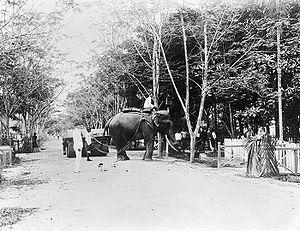
Le kabupaten de Langkat, en indonésien Kabupaten Langkat, est un kabupaten de la province indonésienne de Sumatra du Nord. Son chef-lieu est Stabat.